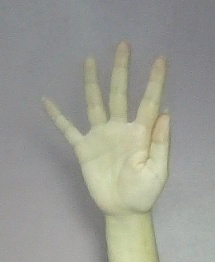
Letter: sheen